The Man with Two Brains

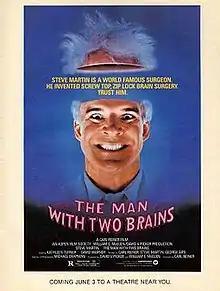
Theatrical release poster

The Man with Two Brains is a 1983 American science fiction black comedy film directed by Carl Reiner and starring Steve Martin and Kathleen Turner.